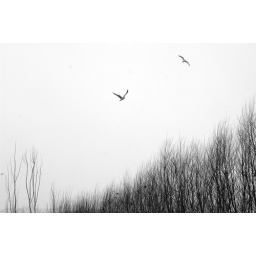
Two gulls circle above a row of trees in Saratoga Springs, Utah. Presented in black and white.